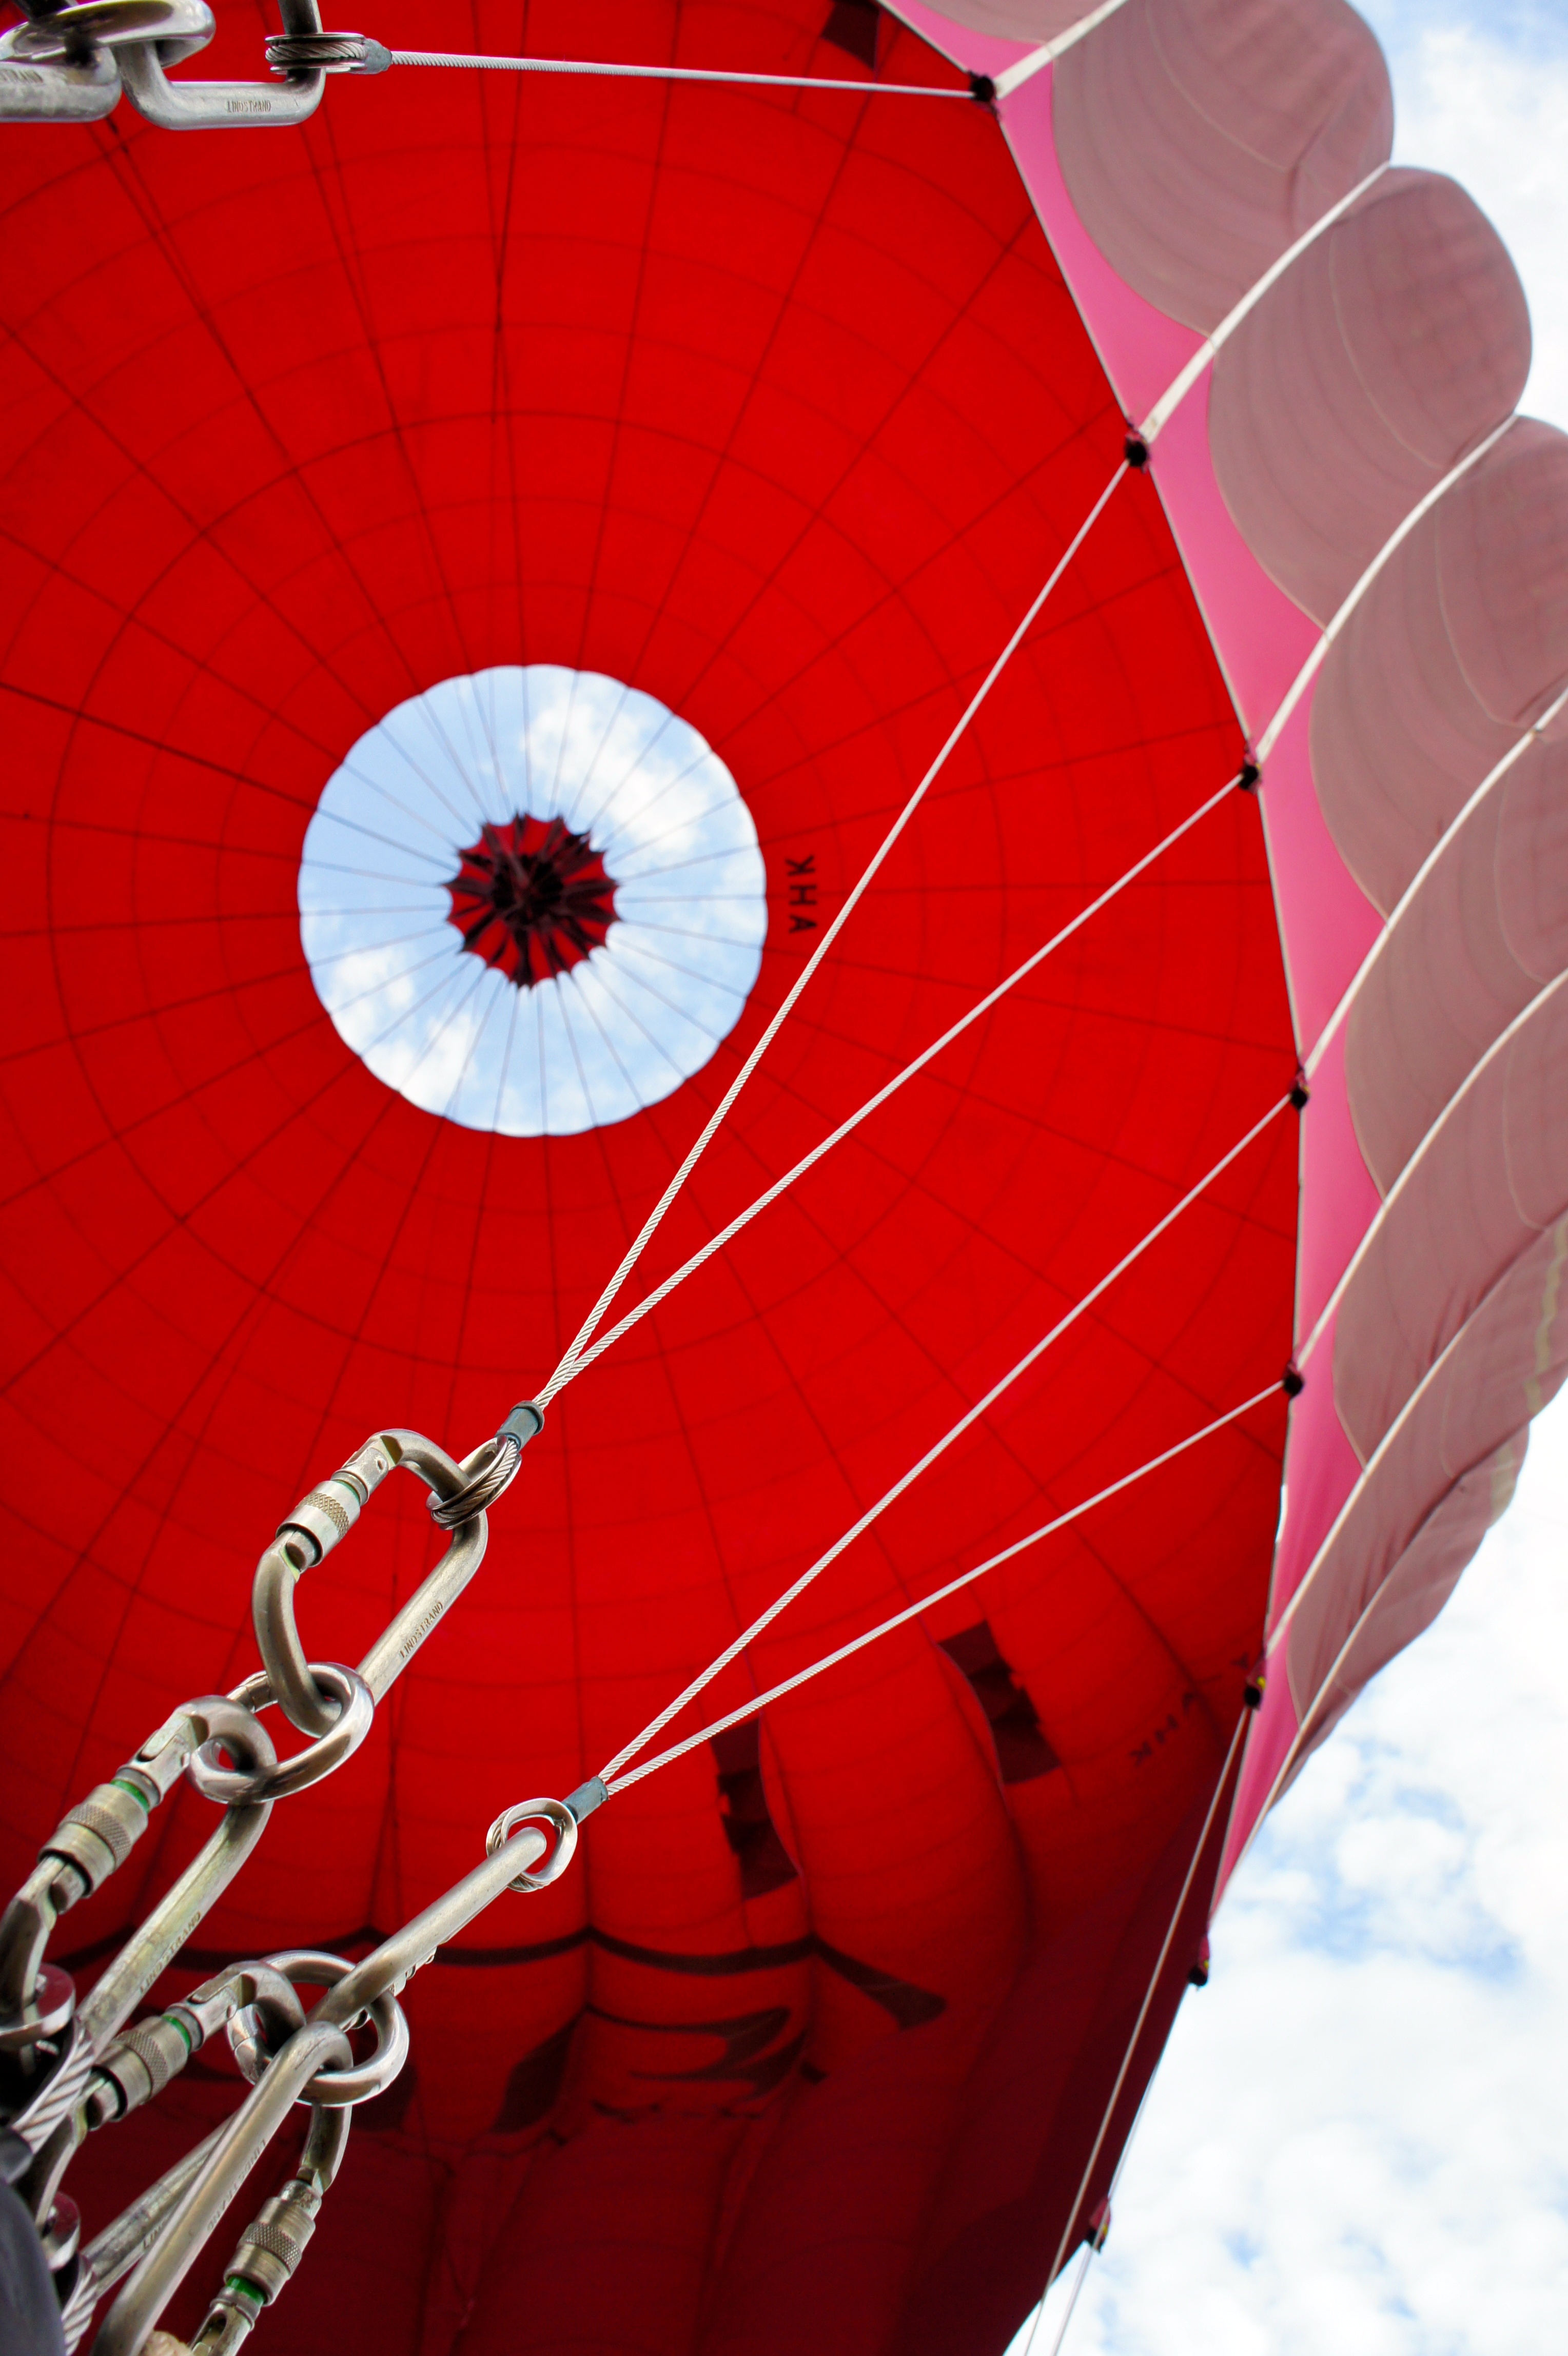
wing, wheel, balloon, hot air balloon, aircraft, red, vehicle, fire, circle, illustration, ballooning, myanmar, bagan, hot air balloon ride, hot air balloon rides